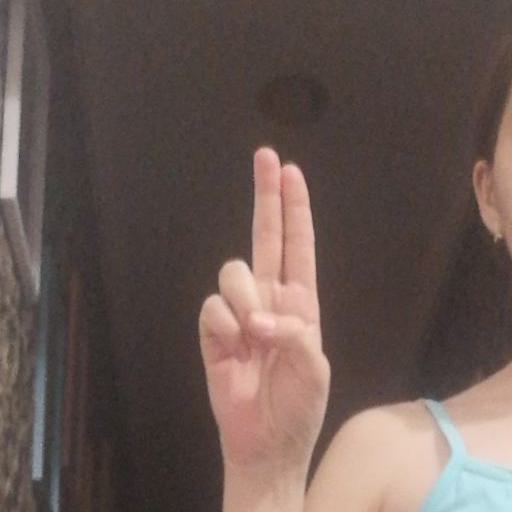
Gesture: two_up